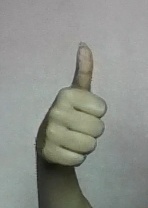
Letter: aleff